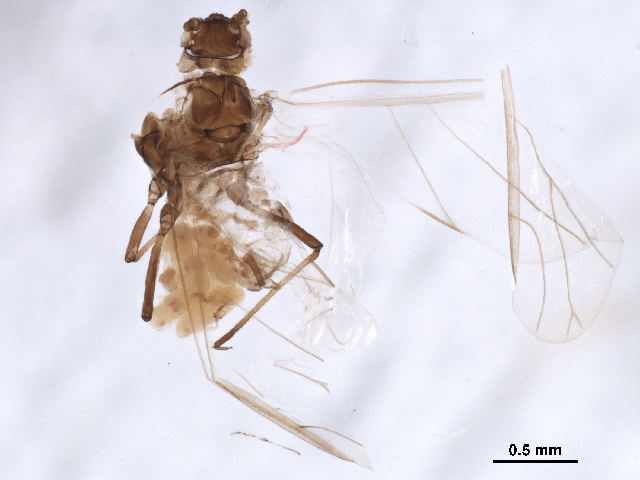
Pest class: bird_cherry_oat_aphid